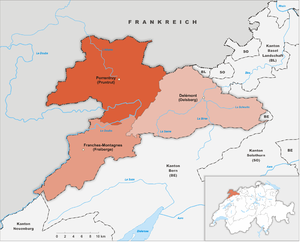
Le canton du Jura, officiellement la République et canton du Jura, est un canton de Suisse, dont le chef-lieu est Delémont.
Cette liste présente les tripoints de Suisse.
Cet article présente une liste des districts du canton du Jura.